Tokyo Institute of Technology

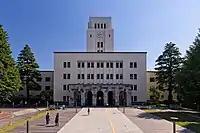
The main building of Ookayama Campus

Tokyo Tech has three campuses, Ōokayama campus in Ōokayama Meguro as the main campus, Tamachi campus in Shibaura and Suzukakedai campus, located in Nagatsuta, Midori-ku in Yokohama.